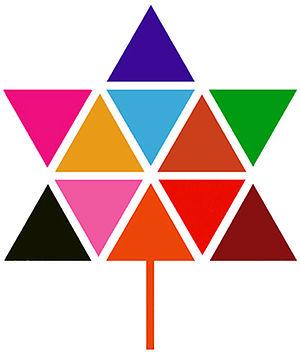
Centennial Symbol - Conception graphique par Stuart Ash - Toronto - 1967
Stuart Ash est un designer canadien né en 1942 à Hamilton, ayant acquis une notoriété internationale à la fin des années soixante. Il est reconnu pour la conception d’identités visuelles stratégiques au sein de l'agence Gottschalk + Ash qu'il a fondée en partenariat avec Fritz Gottschalk à Montréal. D’ailleurs, il est considéré comme l'un des pionniers du style graphique international au Canada.